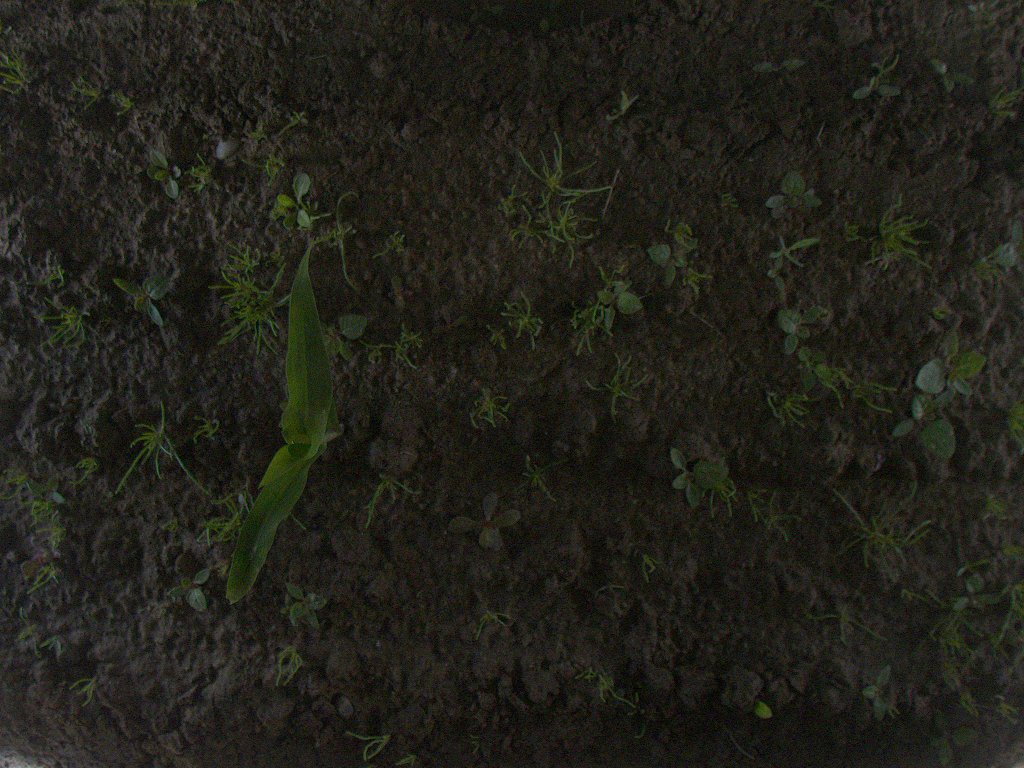
Crop: maize
Objects: maize, stem_maize